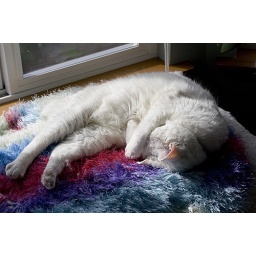
Our girl kitty gettin' some rays on the cat bed knit by my partner, 4/11/2009